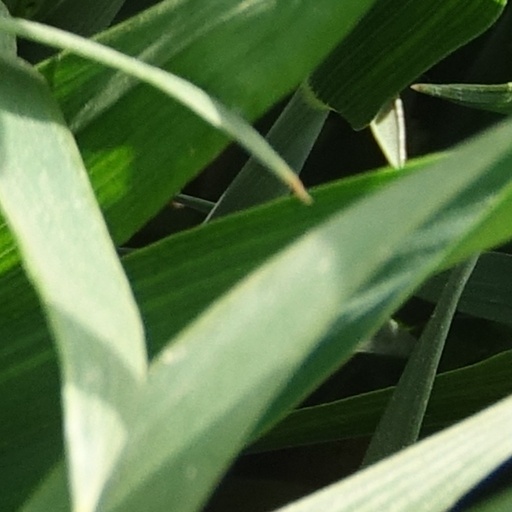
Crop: wheat